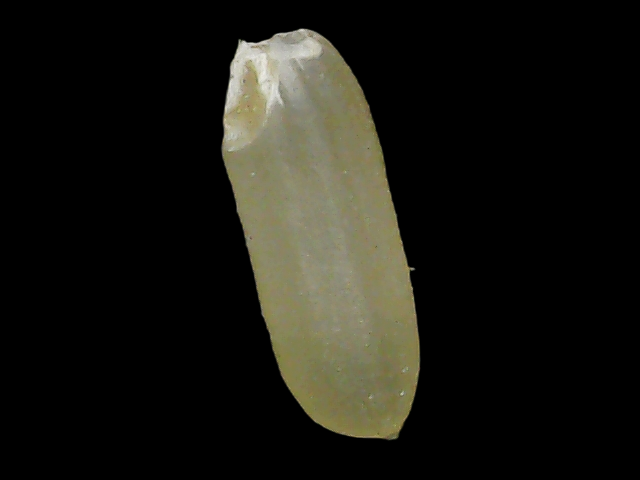
Rice variety: Binadhan11